Virginia Earle

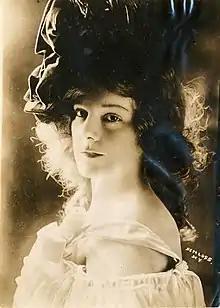
Earle in 1908

Virginia Earle (née Earl; August 6, 1873 – September 21, 1937) was an American stage actress remembered for her work in light operas, Edwardian musical comedies and vaudeville over the decades surrounding the turn of the 20th century.